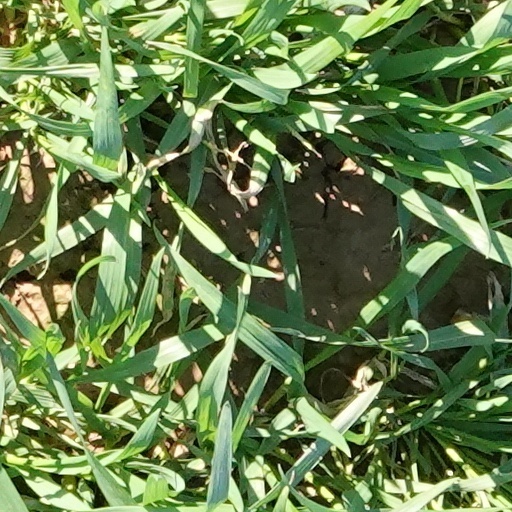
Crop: wheat